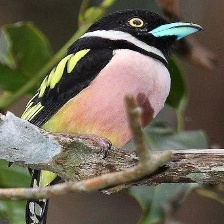
Species: BLACK AND YELLOW BROADBILL
Scientific name: EURYLAIMUS OCHROMALUS